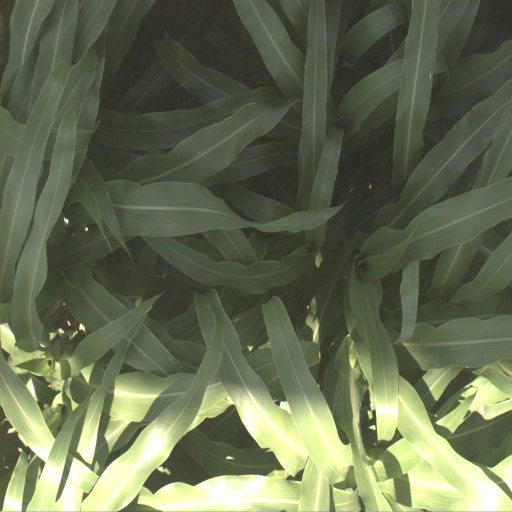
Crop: sorghum